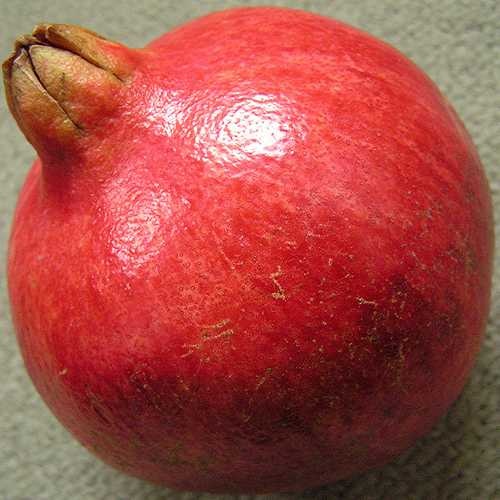
Label: Pomegranate